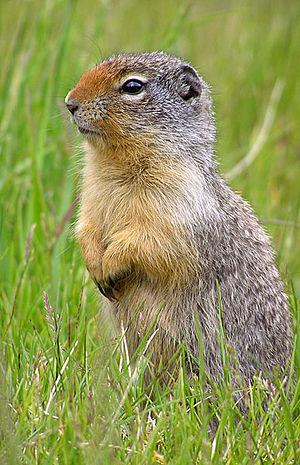
Le parc national des Lacs-Waterton est un parc national du Canada situé à l'extrême sud-ouest de l'Alberta à environ 270 km au sud de Calgary.